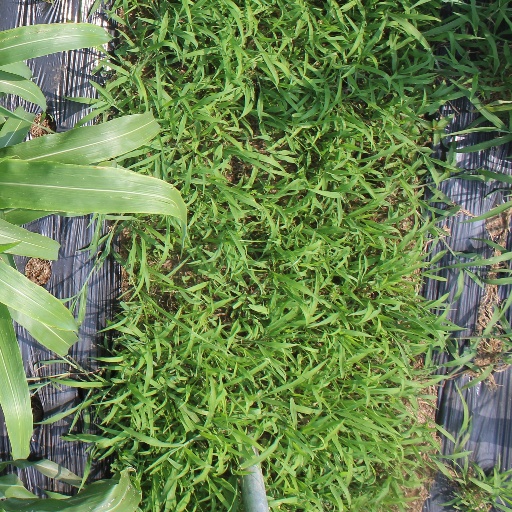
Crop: sorghum